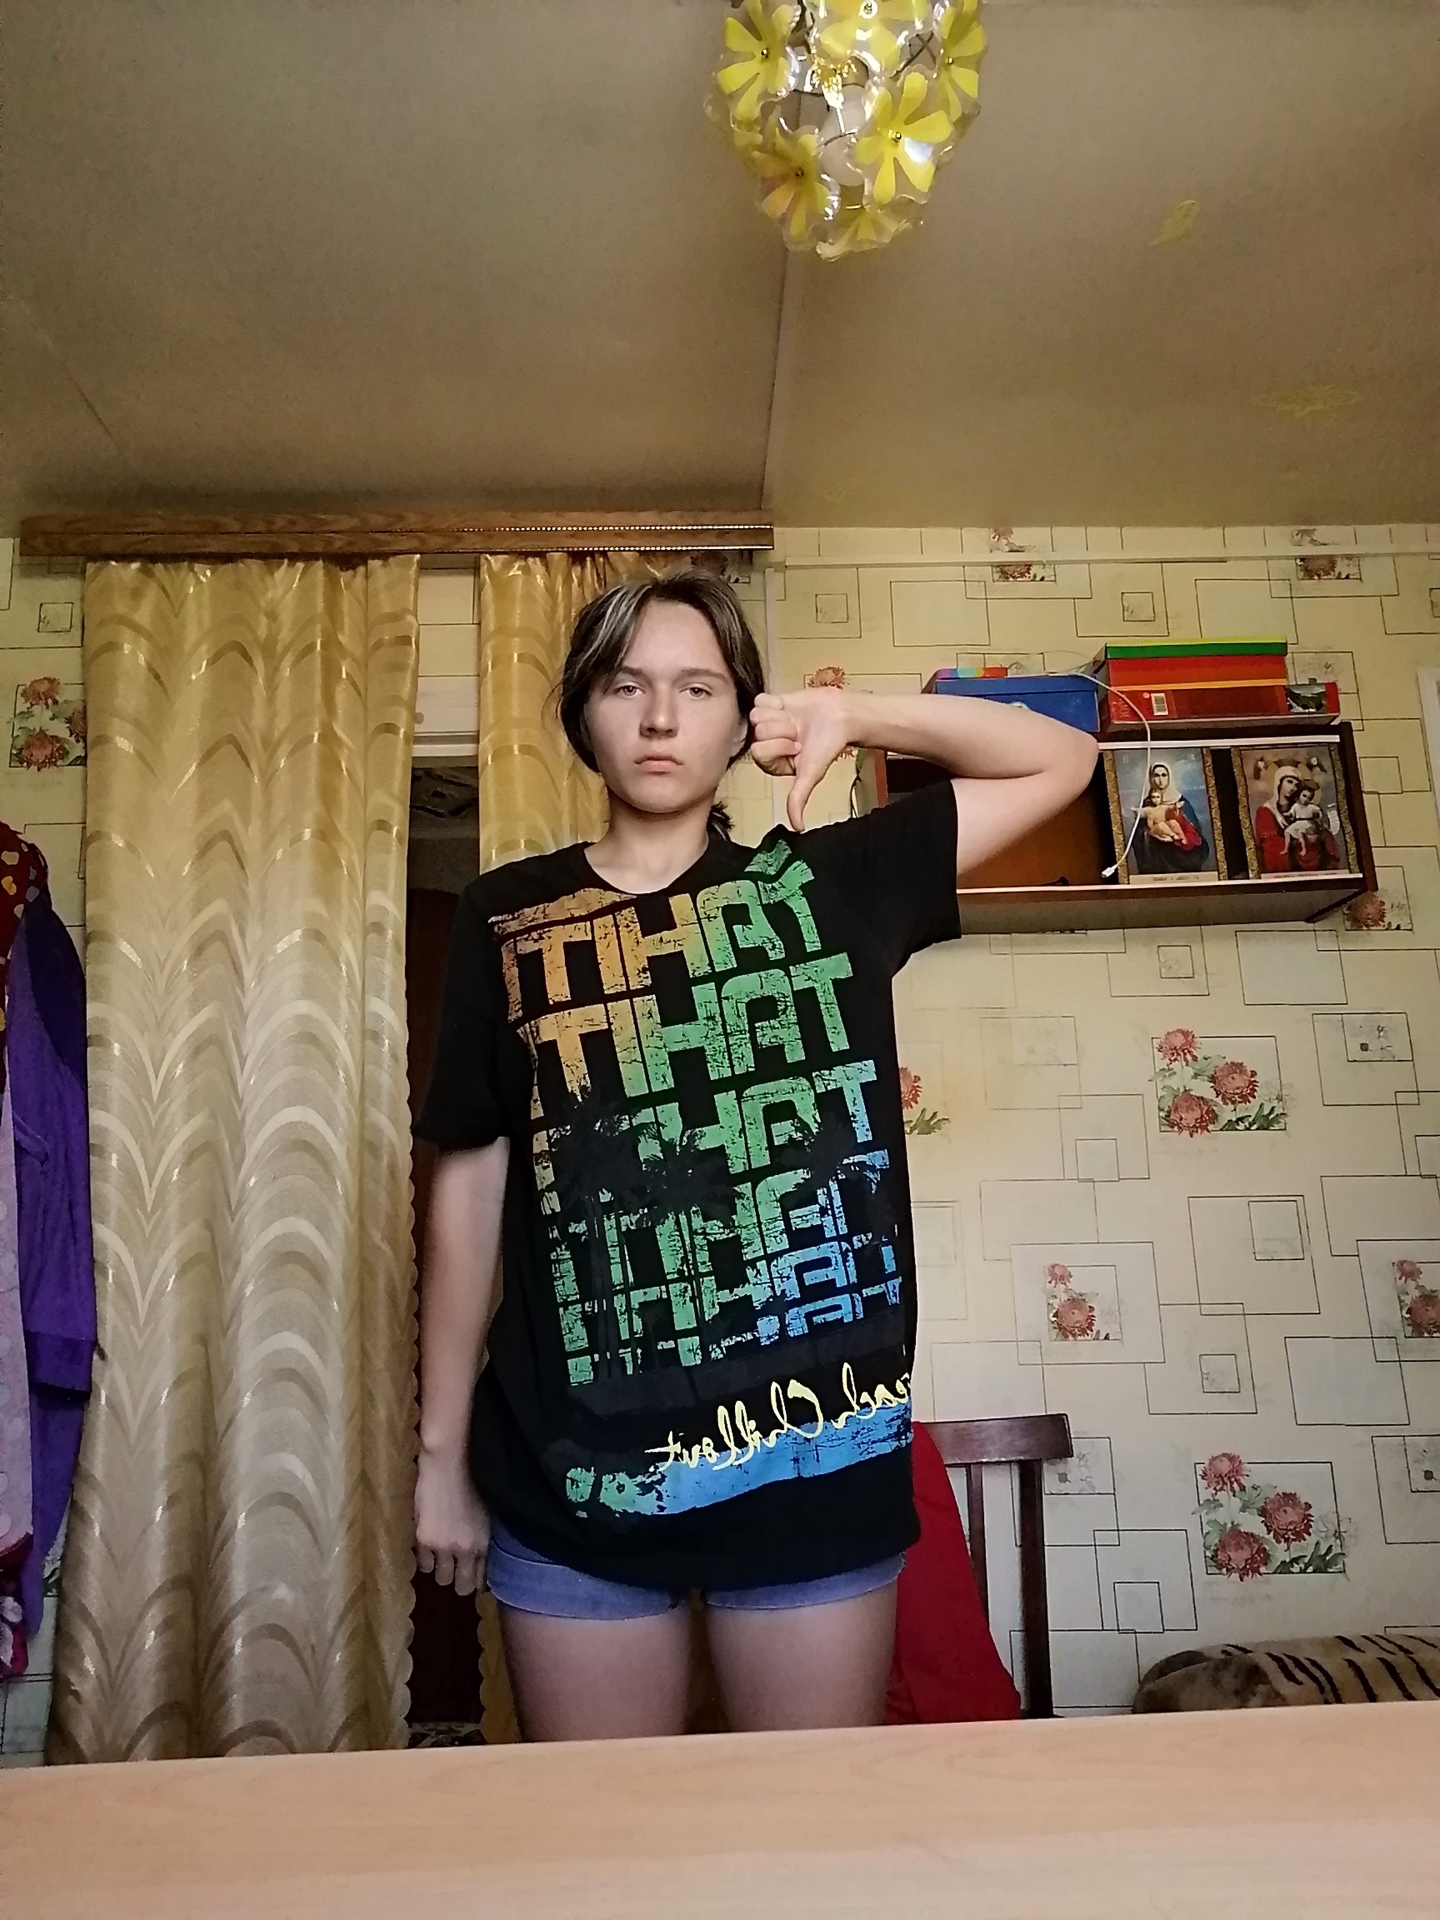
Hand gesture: dislike